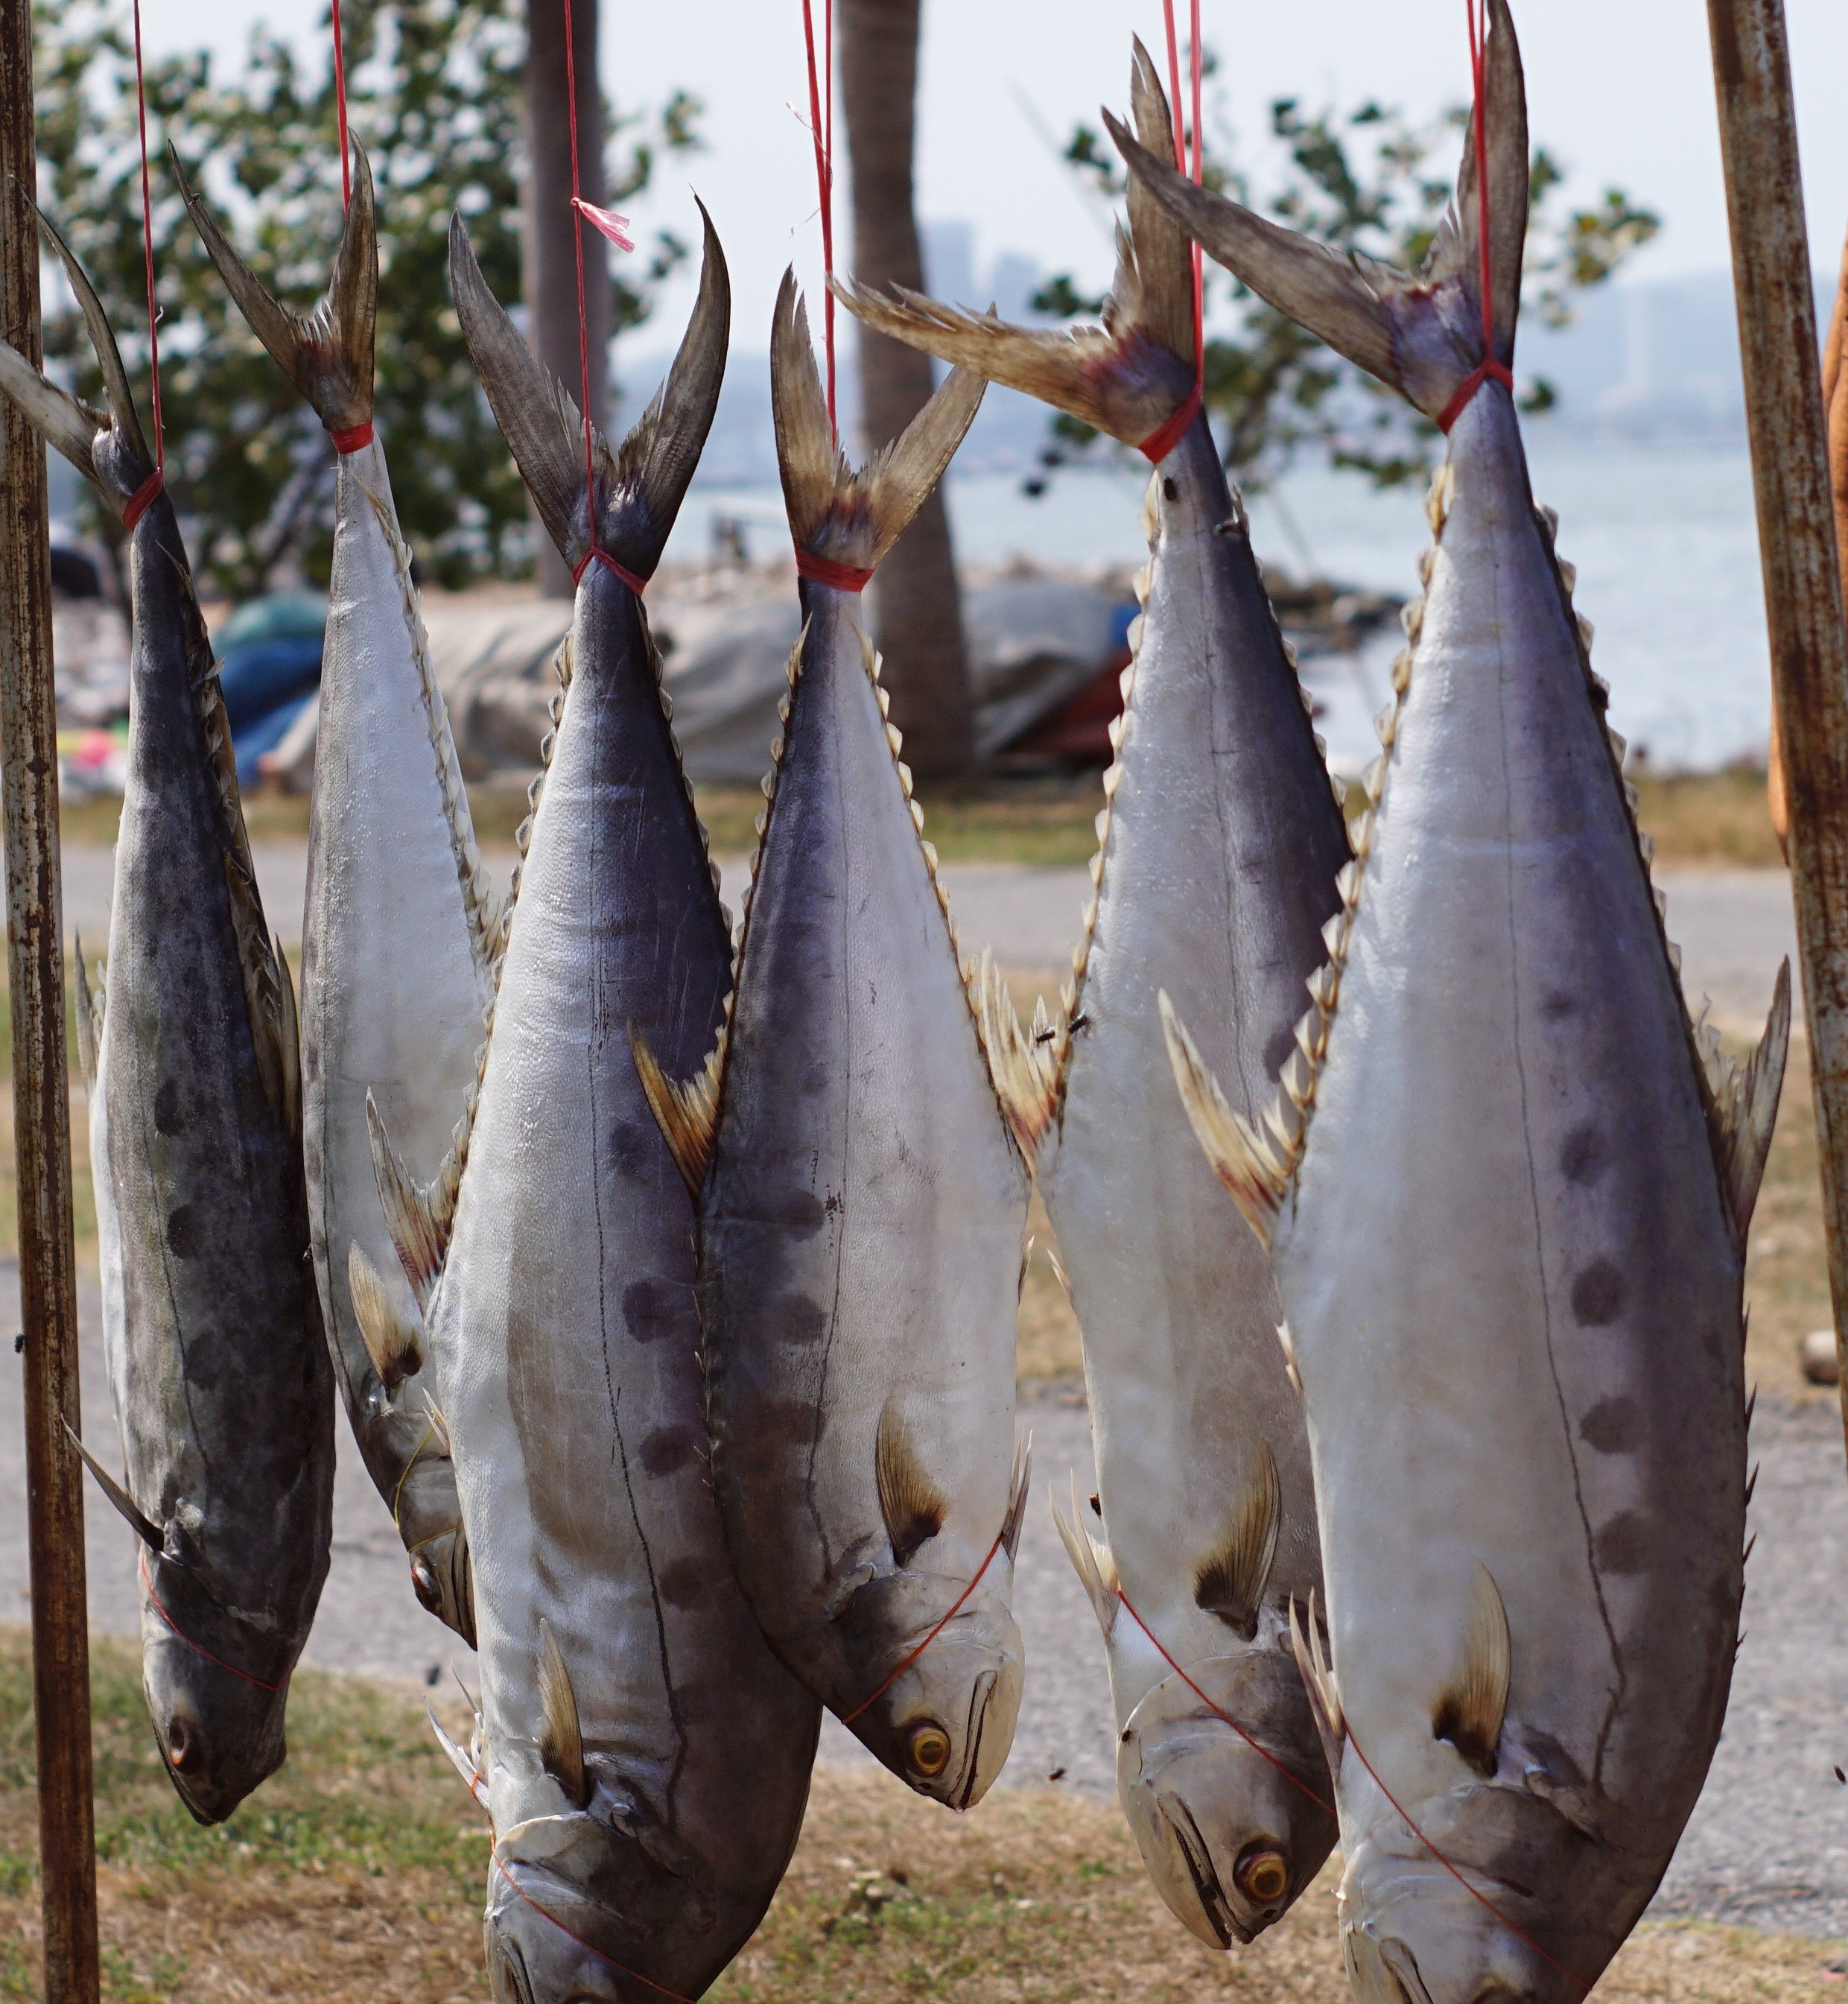
fishing, fish, plant, seafood